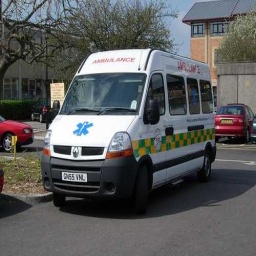
Label: ambulance